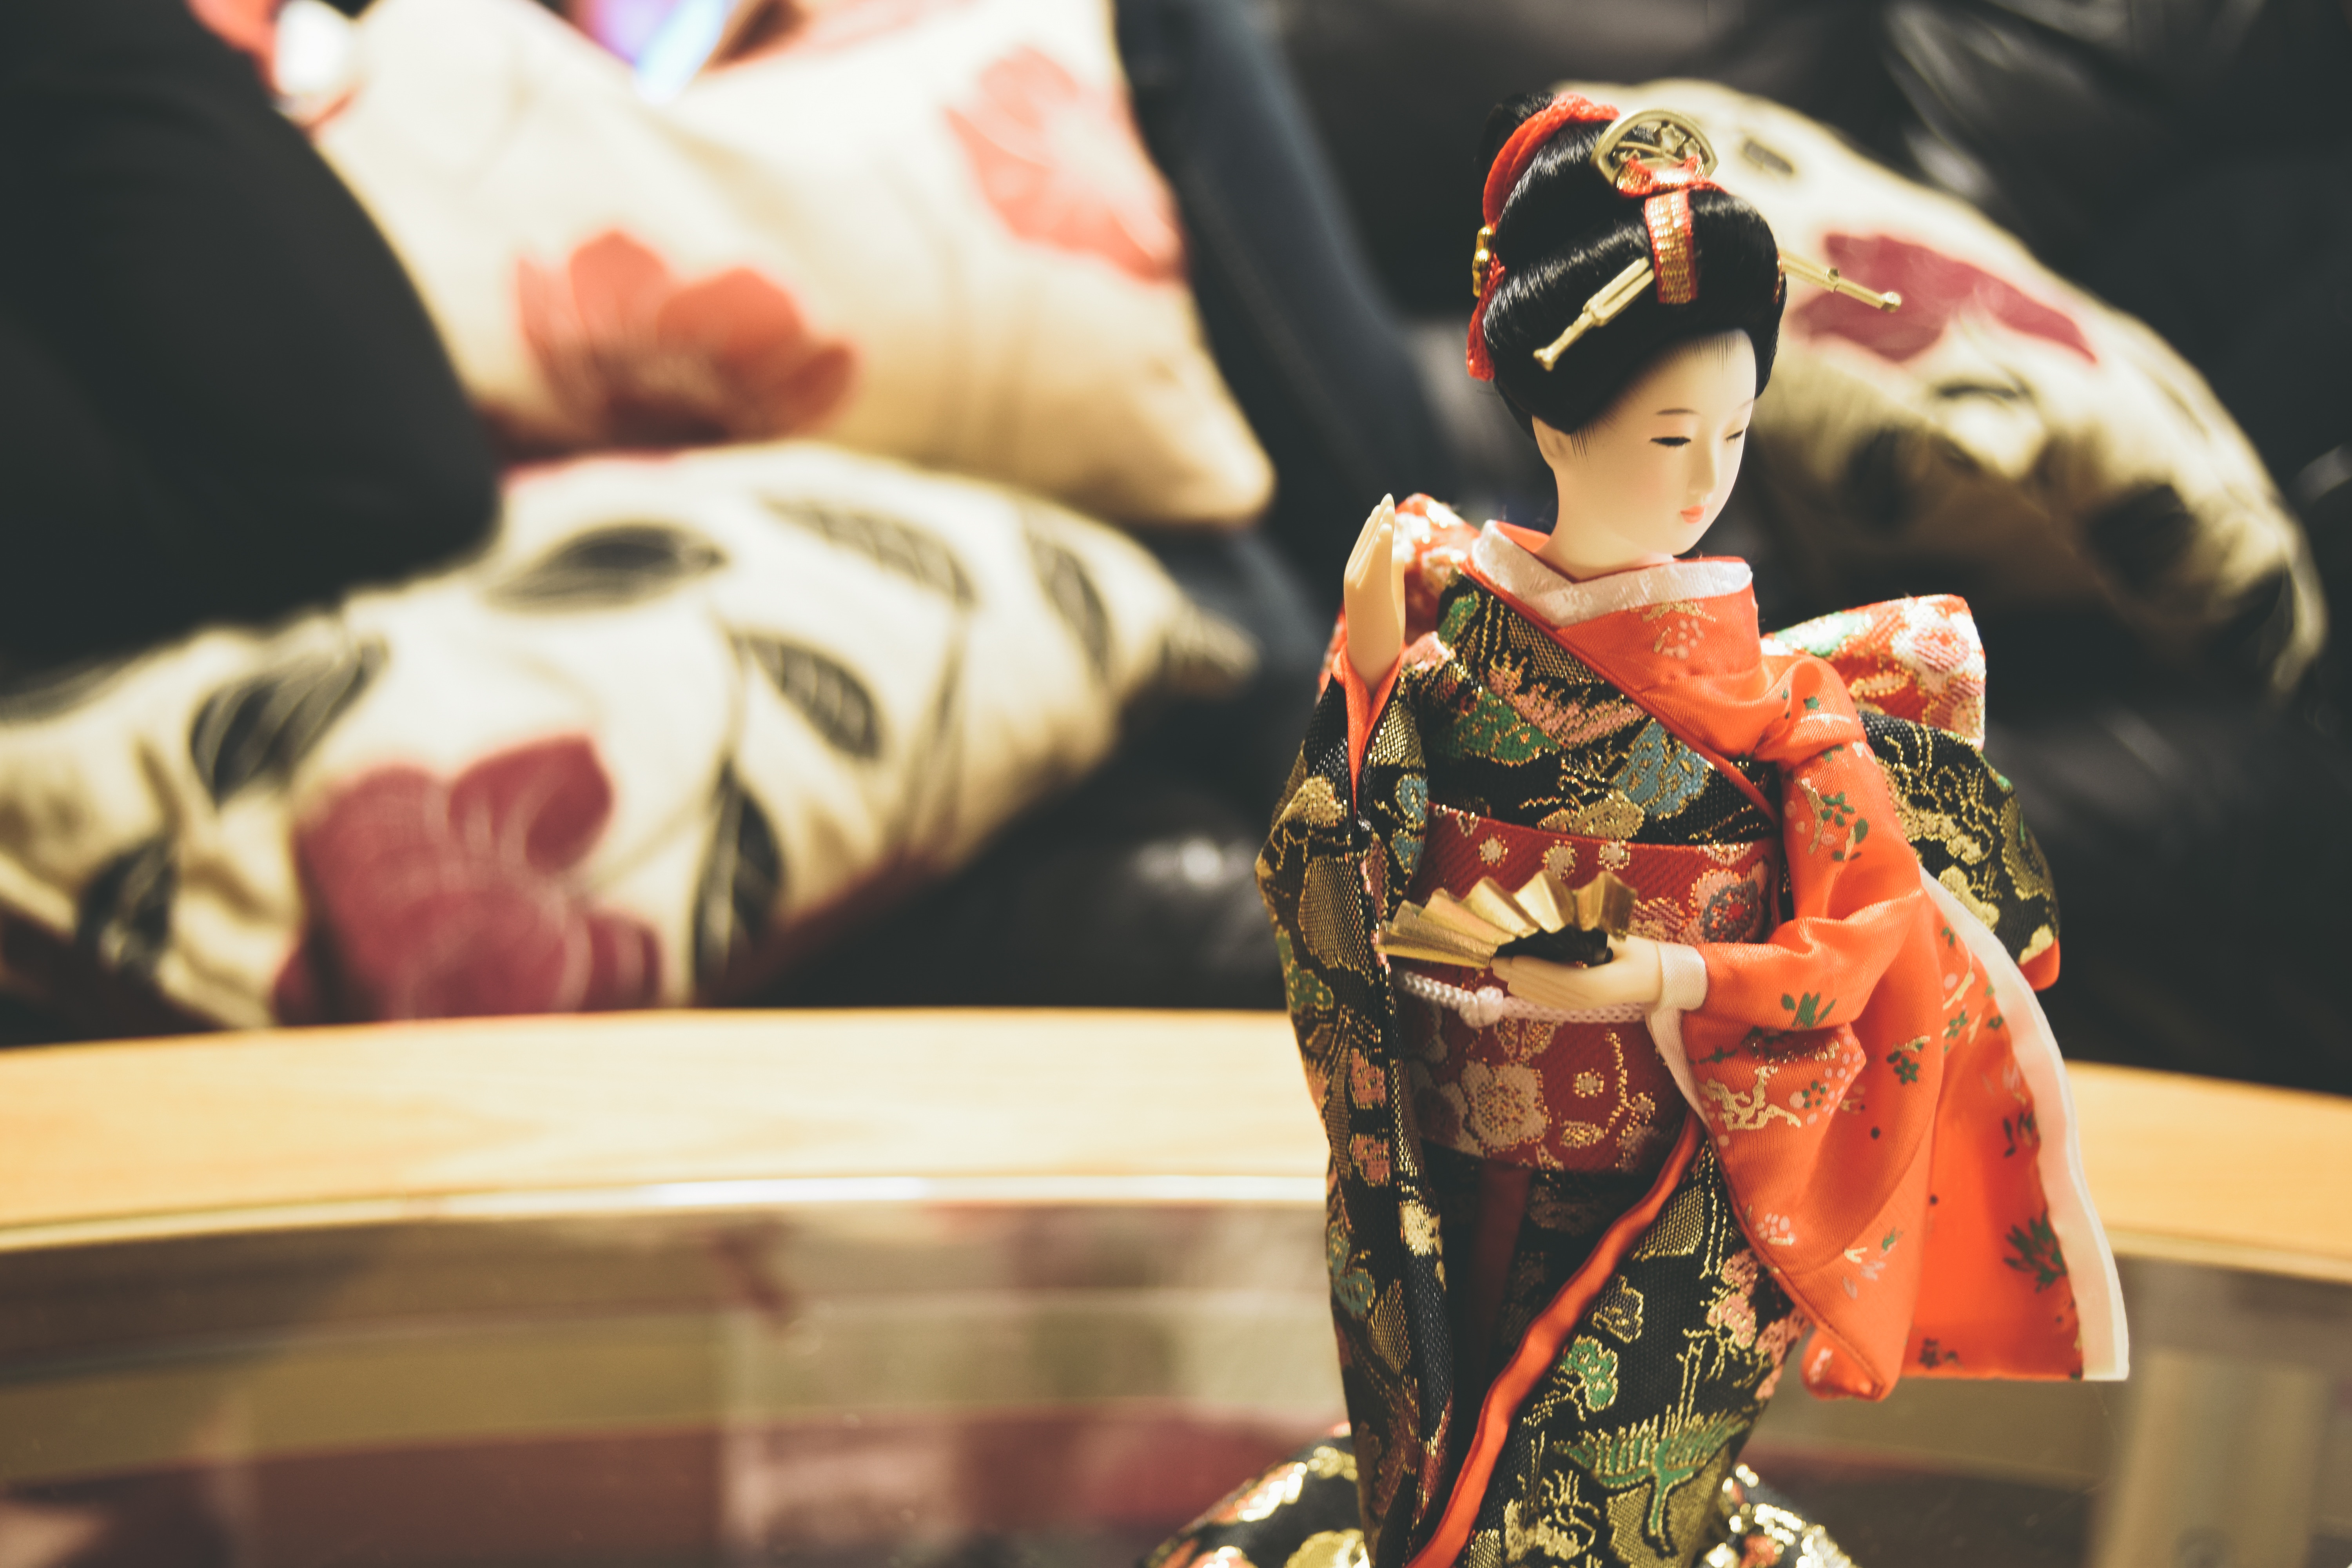
woman, clothing, lady, tradition, costume